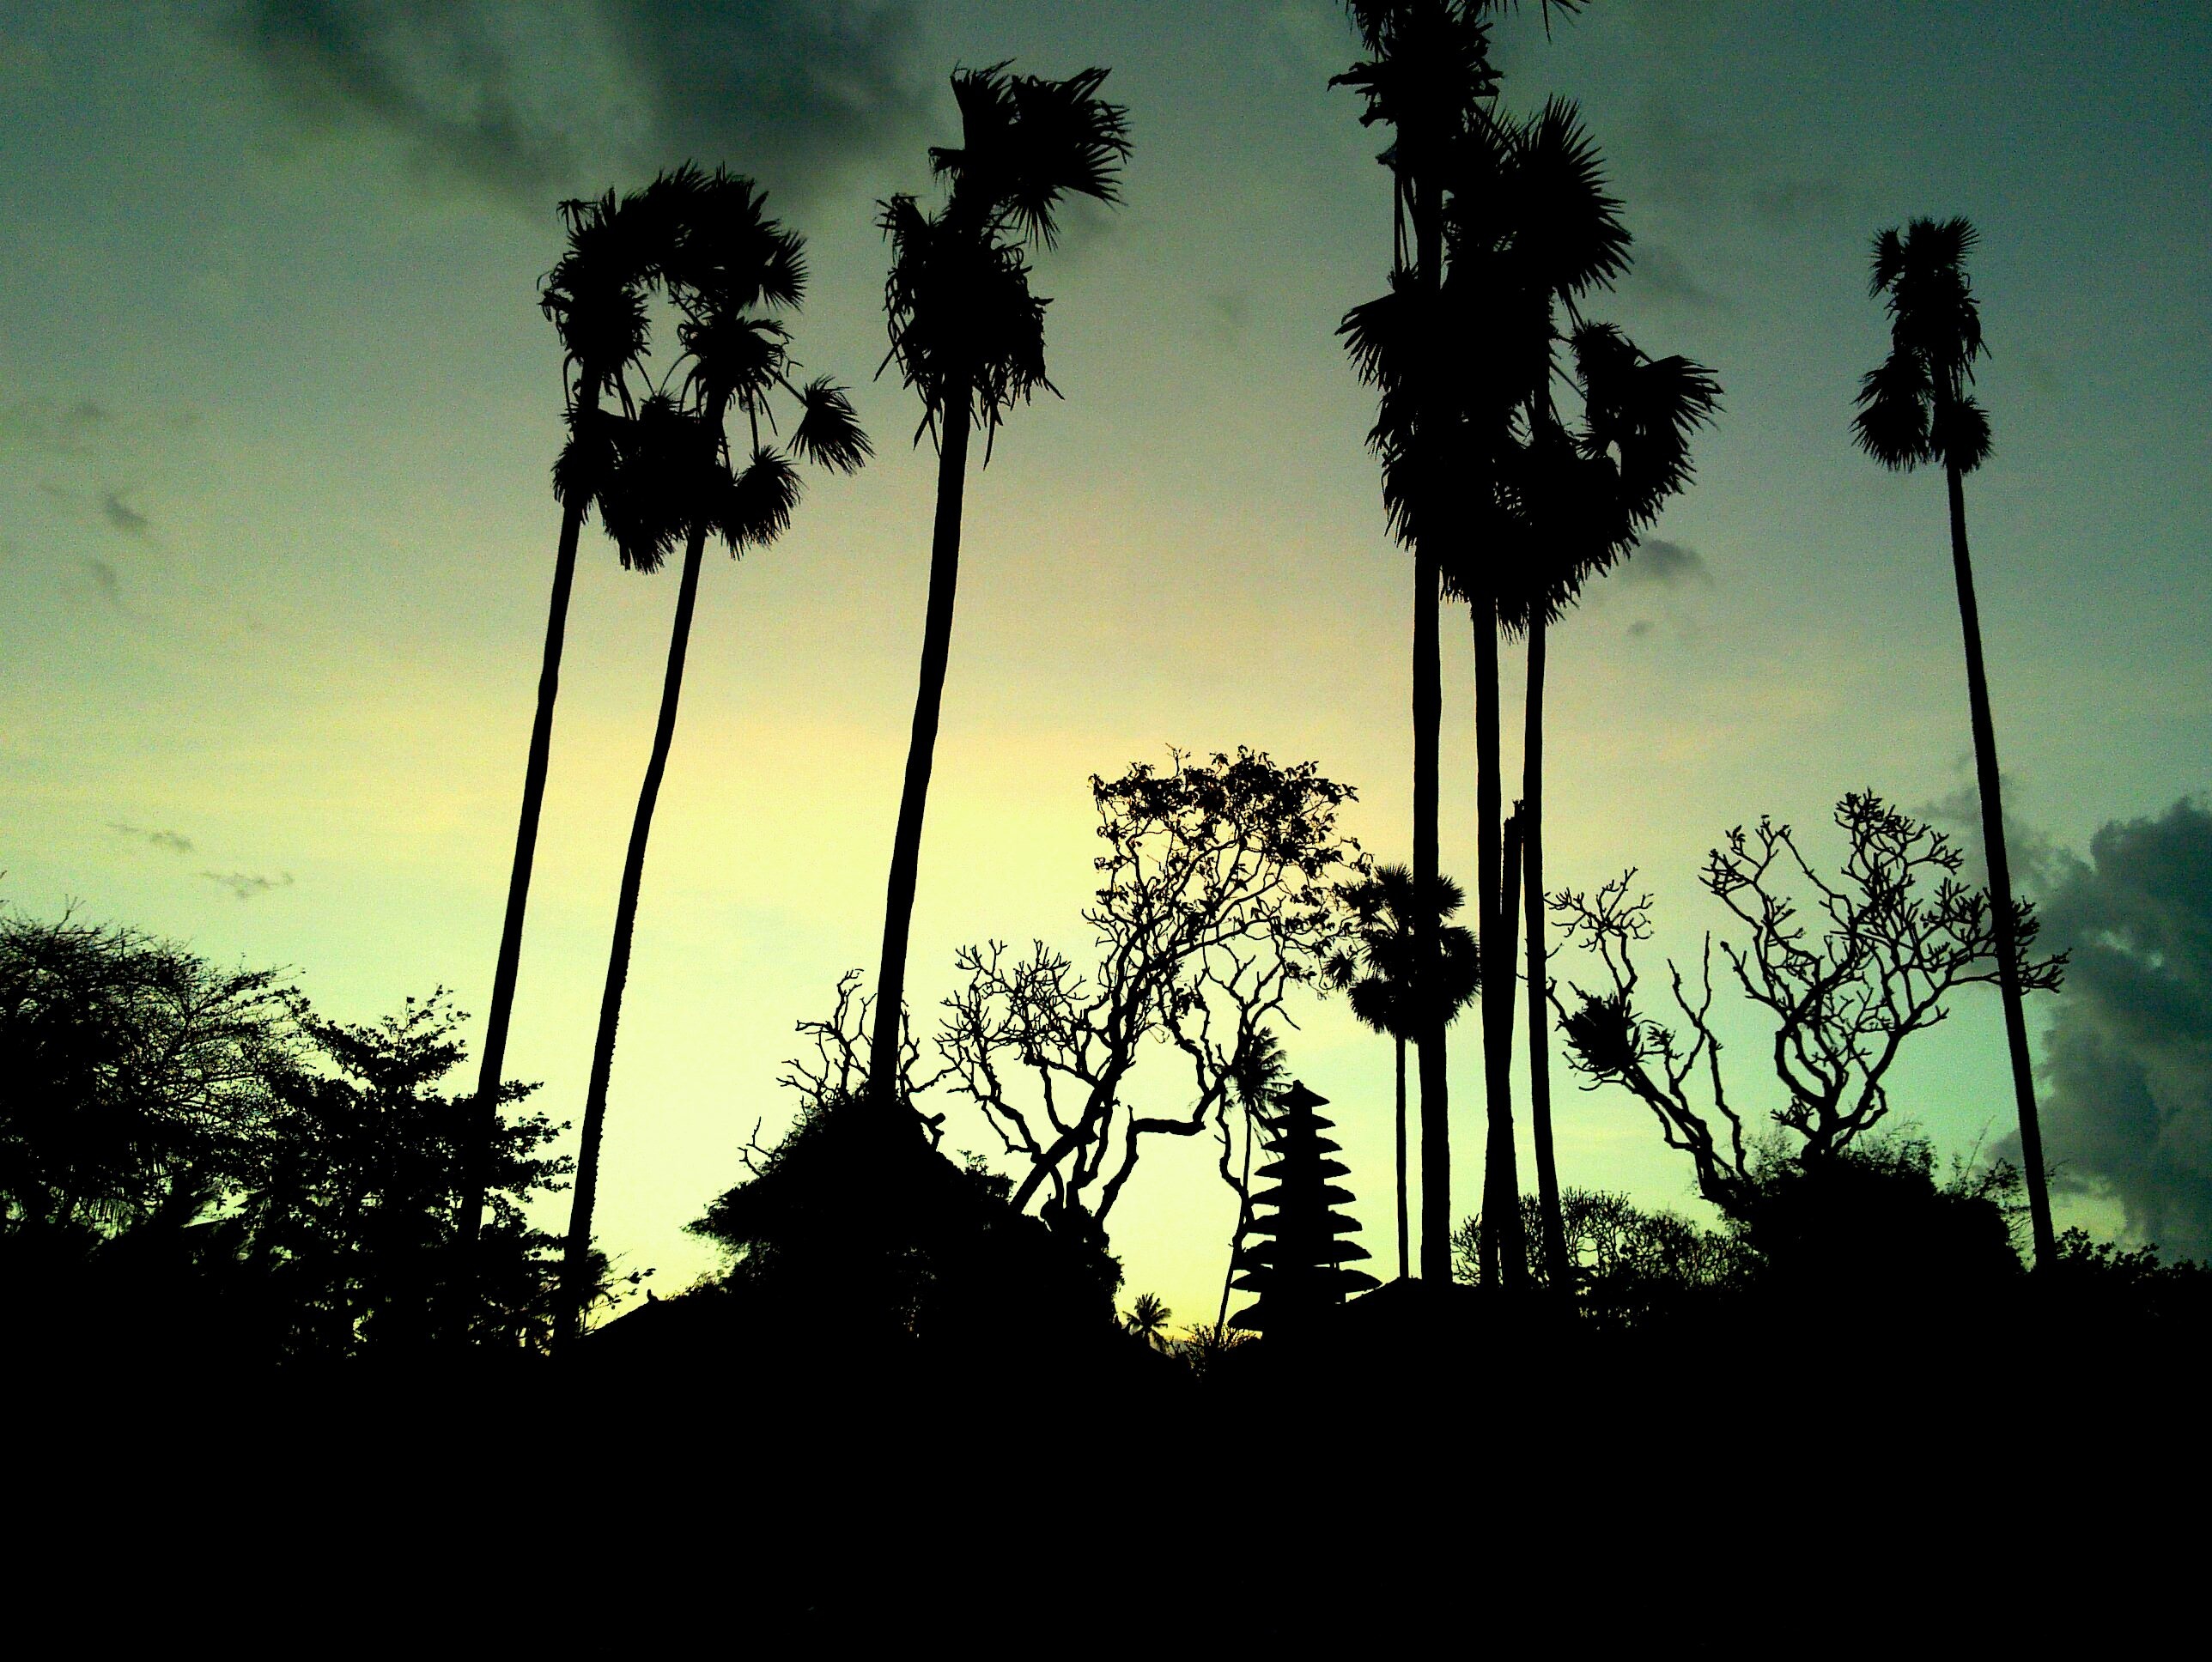
tree, nature, silhouette, cloud, plant, sky, sun, sunset, field, palm tree, sunlight, morning, dawn, atmosphere, dusk, evening, darkness, bali, atmospheric phenomenon, plant stem, woody plant, arecales, palm family, saba beach